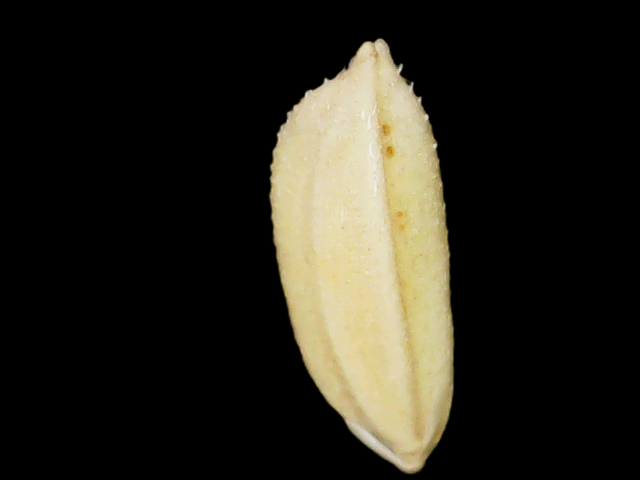
Rice variety: Bd33